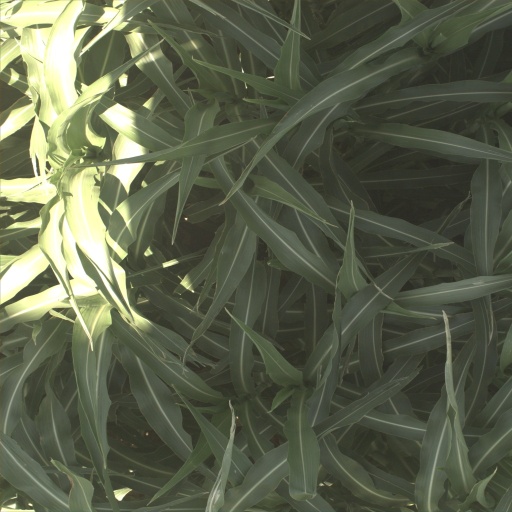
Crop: sorghum